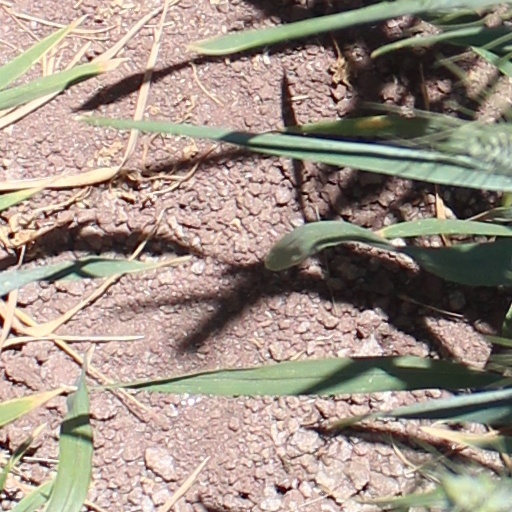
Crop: wheat